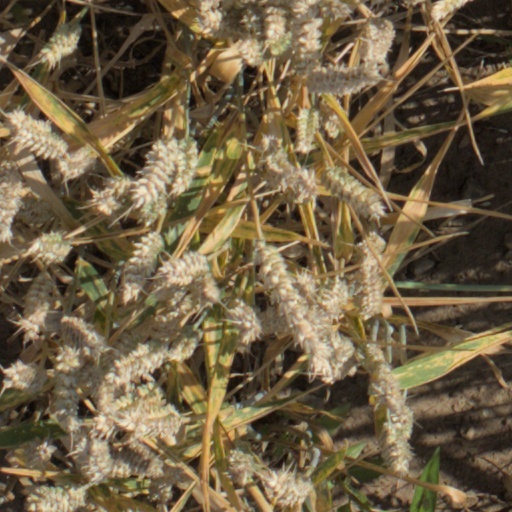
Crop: wheat